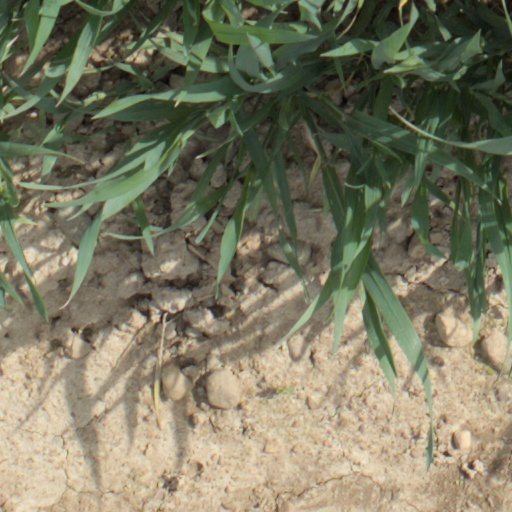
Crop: wheat